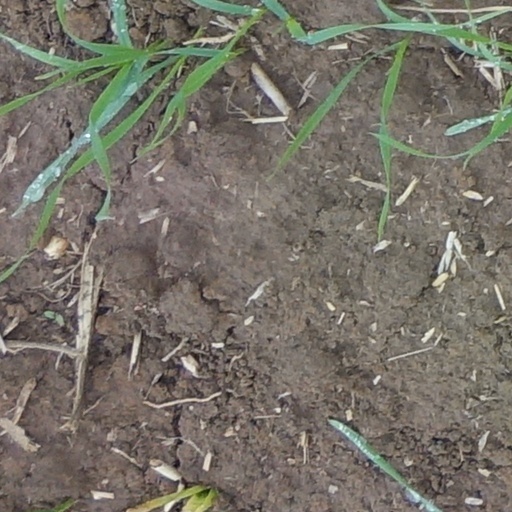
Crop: wheat